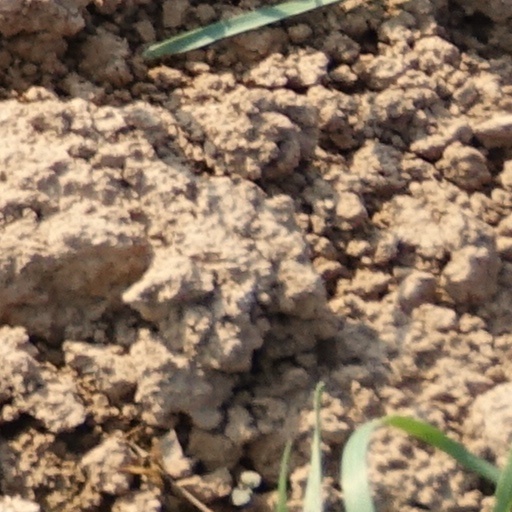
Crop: wheat